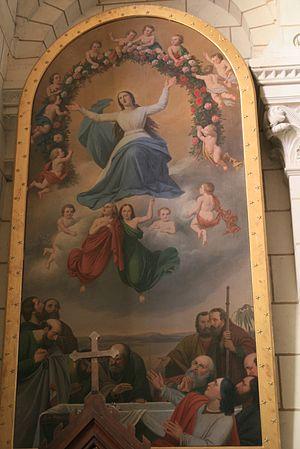
La commune de Villeloin-Coulangé, en plus de l'Abbaye Saint-Sauveur de Villeloin et du Prieuré de Grandmont Villiers, compte trois églises.